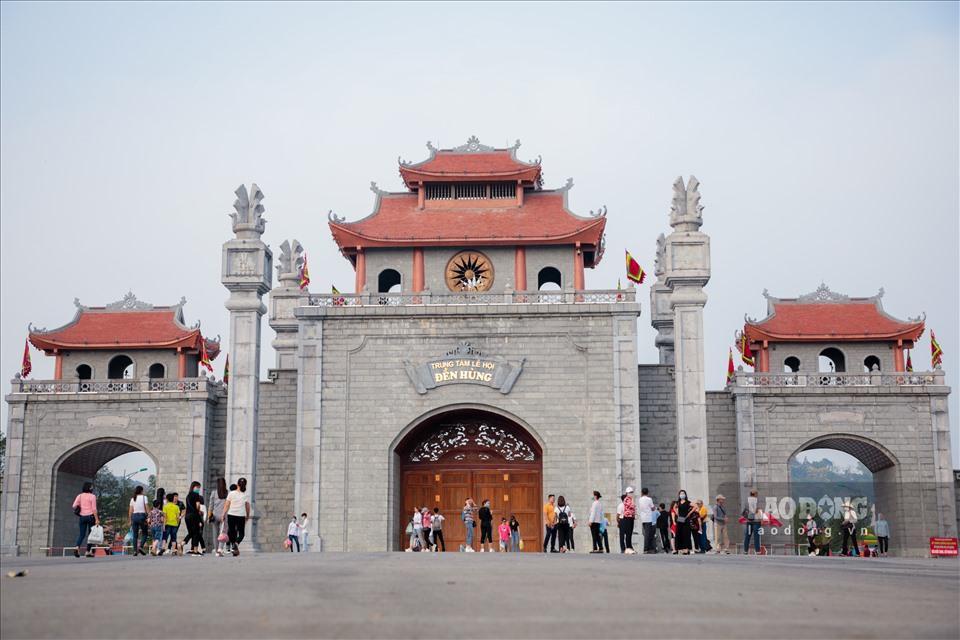
có nhiều người đang đứng ở trước cổng vào của toà nhà